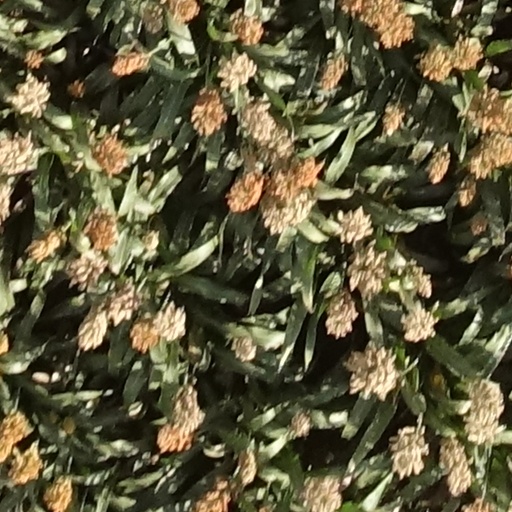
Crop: sorghum